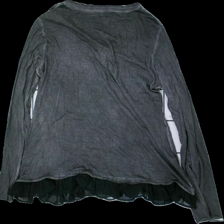
View: back
Type: Top
Category: Ladies
Brand: Soul River
Colors: Grey, Black
Material: 100% cottoon
Cut: Regular
Season: All
Damage location: middle center
Damage 2 location: middle center
Price range: 50-100
Recommended usage: Reuse
Description: grå långärmad tröja med svart volang längst ner